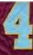
Number: 4